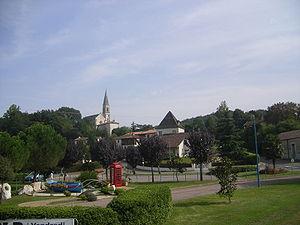
Pont-du-Casse est une commune du Sud-Ouest de la France, située dans le département de Lot-et-Garonne.